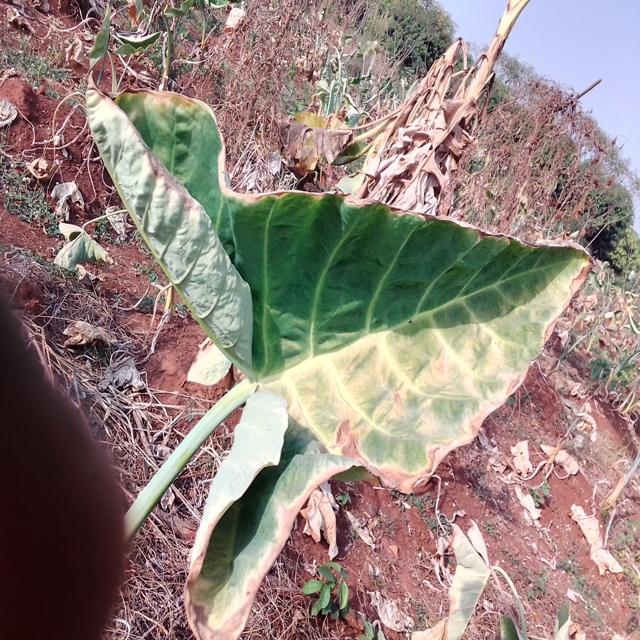
Label: Early_Blight